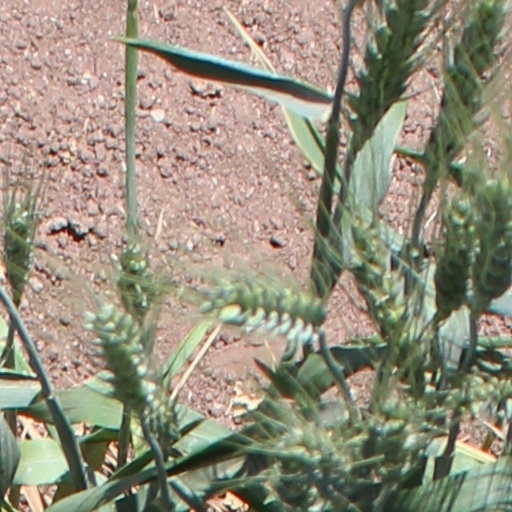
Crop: wheat